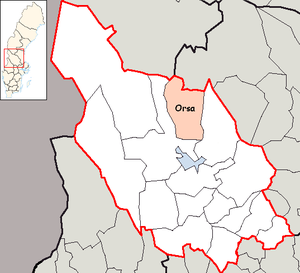
Orsa kommun
Kort over Orsa kommun i Sverige
Orsa kommun ligger i det svenske län Dalarnas län i Dalarna ved søen Orsasjön. Kommunens administrationscenter ligger i byen Orsa.